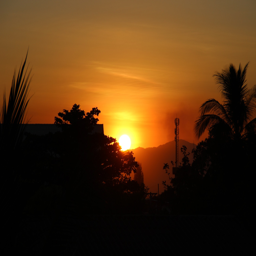
the sun sinks behind the mountains across the border .